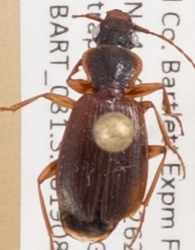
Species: Cymindis cribricollis
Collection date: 2019-08-21
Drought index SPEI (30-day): -0.554
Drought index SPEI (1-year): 0.9
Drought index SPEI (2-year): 0.71